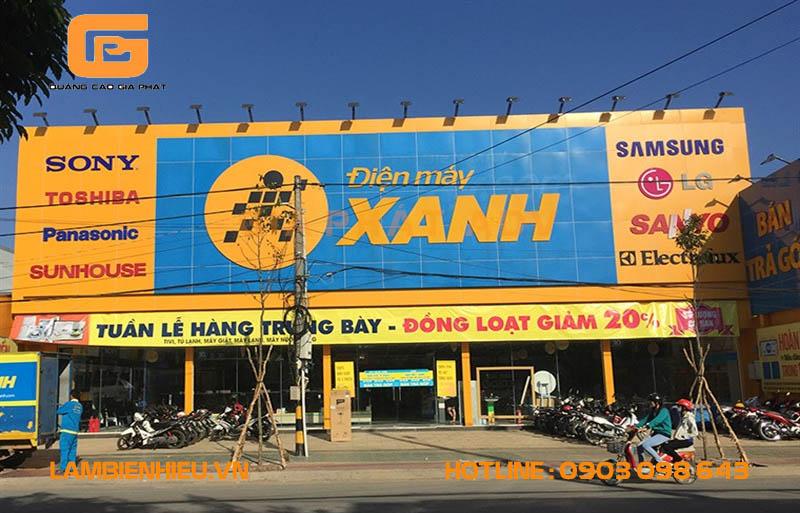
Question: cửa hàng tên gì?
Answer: cửa hàng tên điện máy xanh